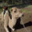
Label: camel